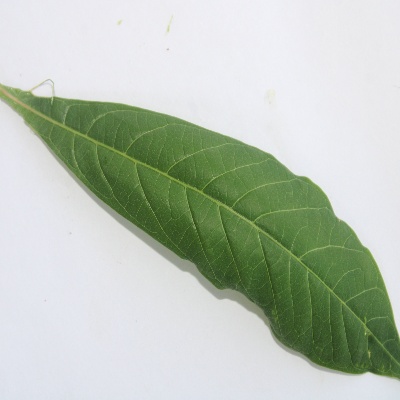
Crop: Cassava
Condition: healthy